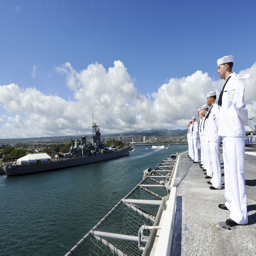
sailors stand at parade rest as ship passes ship and tourist attraction .